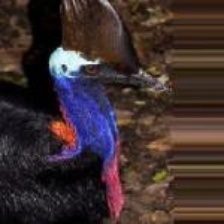
Species: CASSOWARY
Scientific name: CASUARIUS